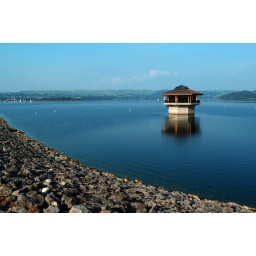
The draw-off tower standing in Carsington Water, Derbyshire.